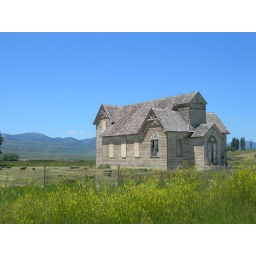
One of the few buildings standing in the ghost town of Ovid, Idaho.